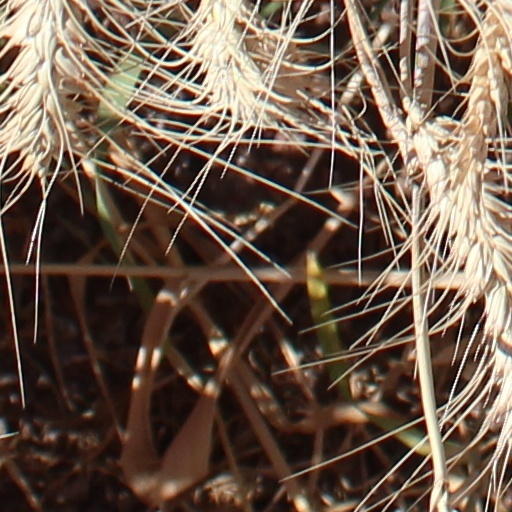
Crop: wheat